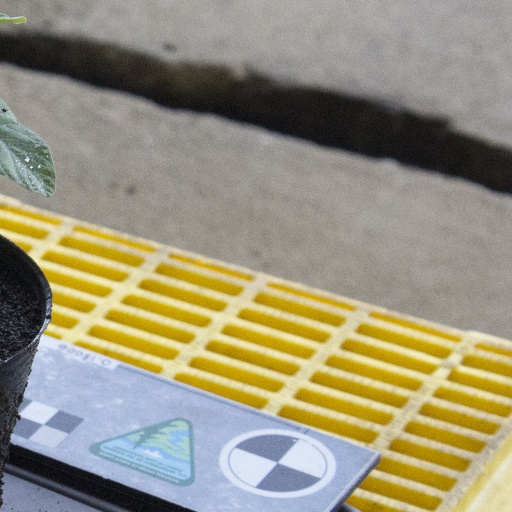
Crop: soybean